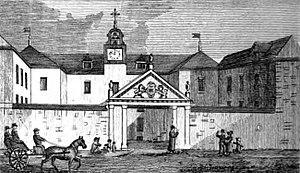
Vieux séminaire de Saint-Sulpice, 130, rue Notre-Dame Ouest, Montréal